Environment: real
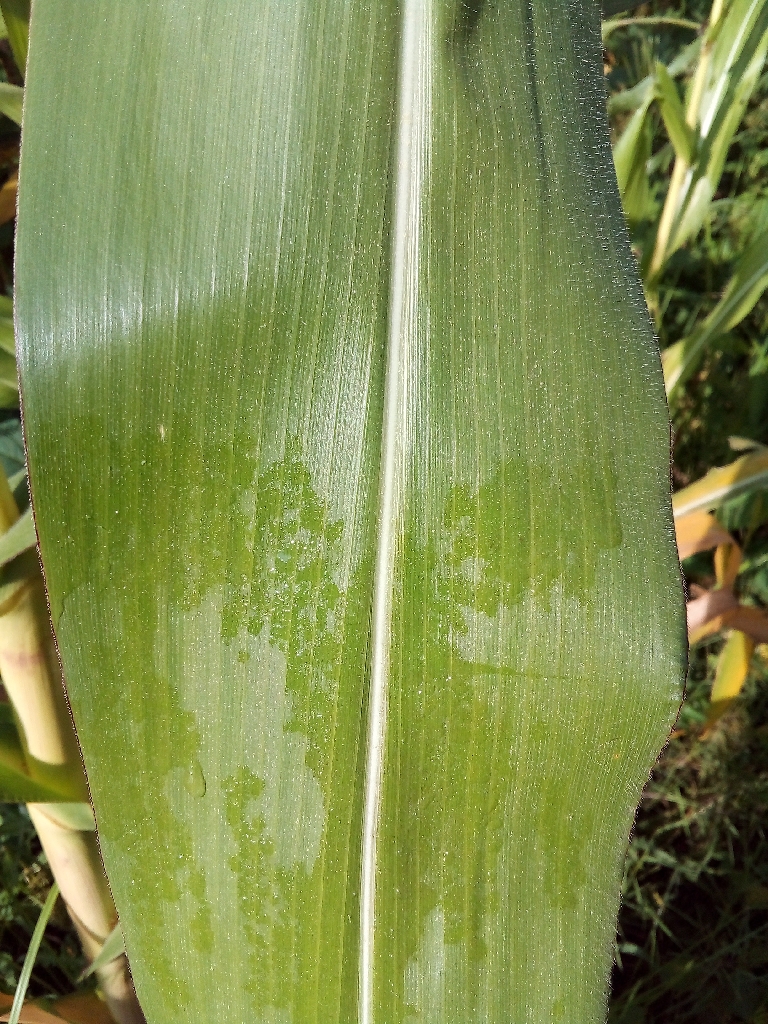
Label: healthy